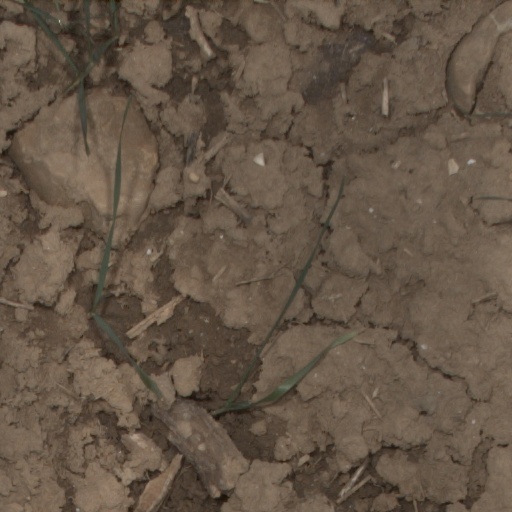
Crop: wheat